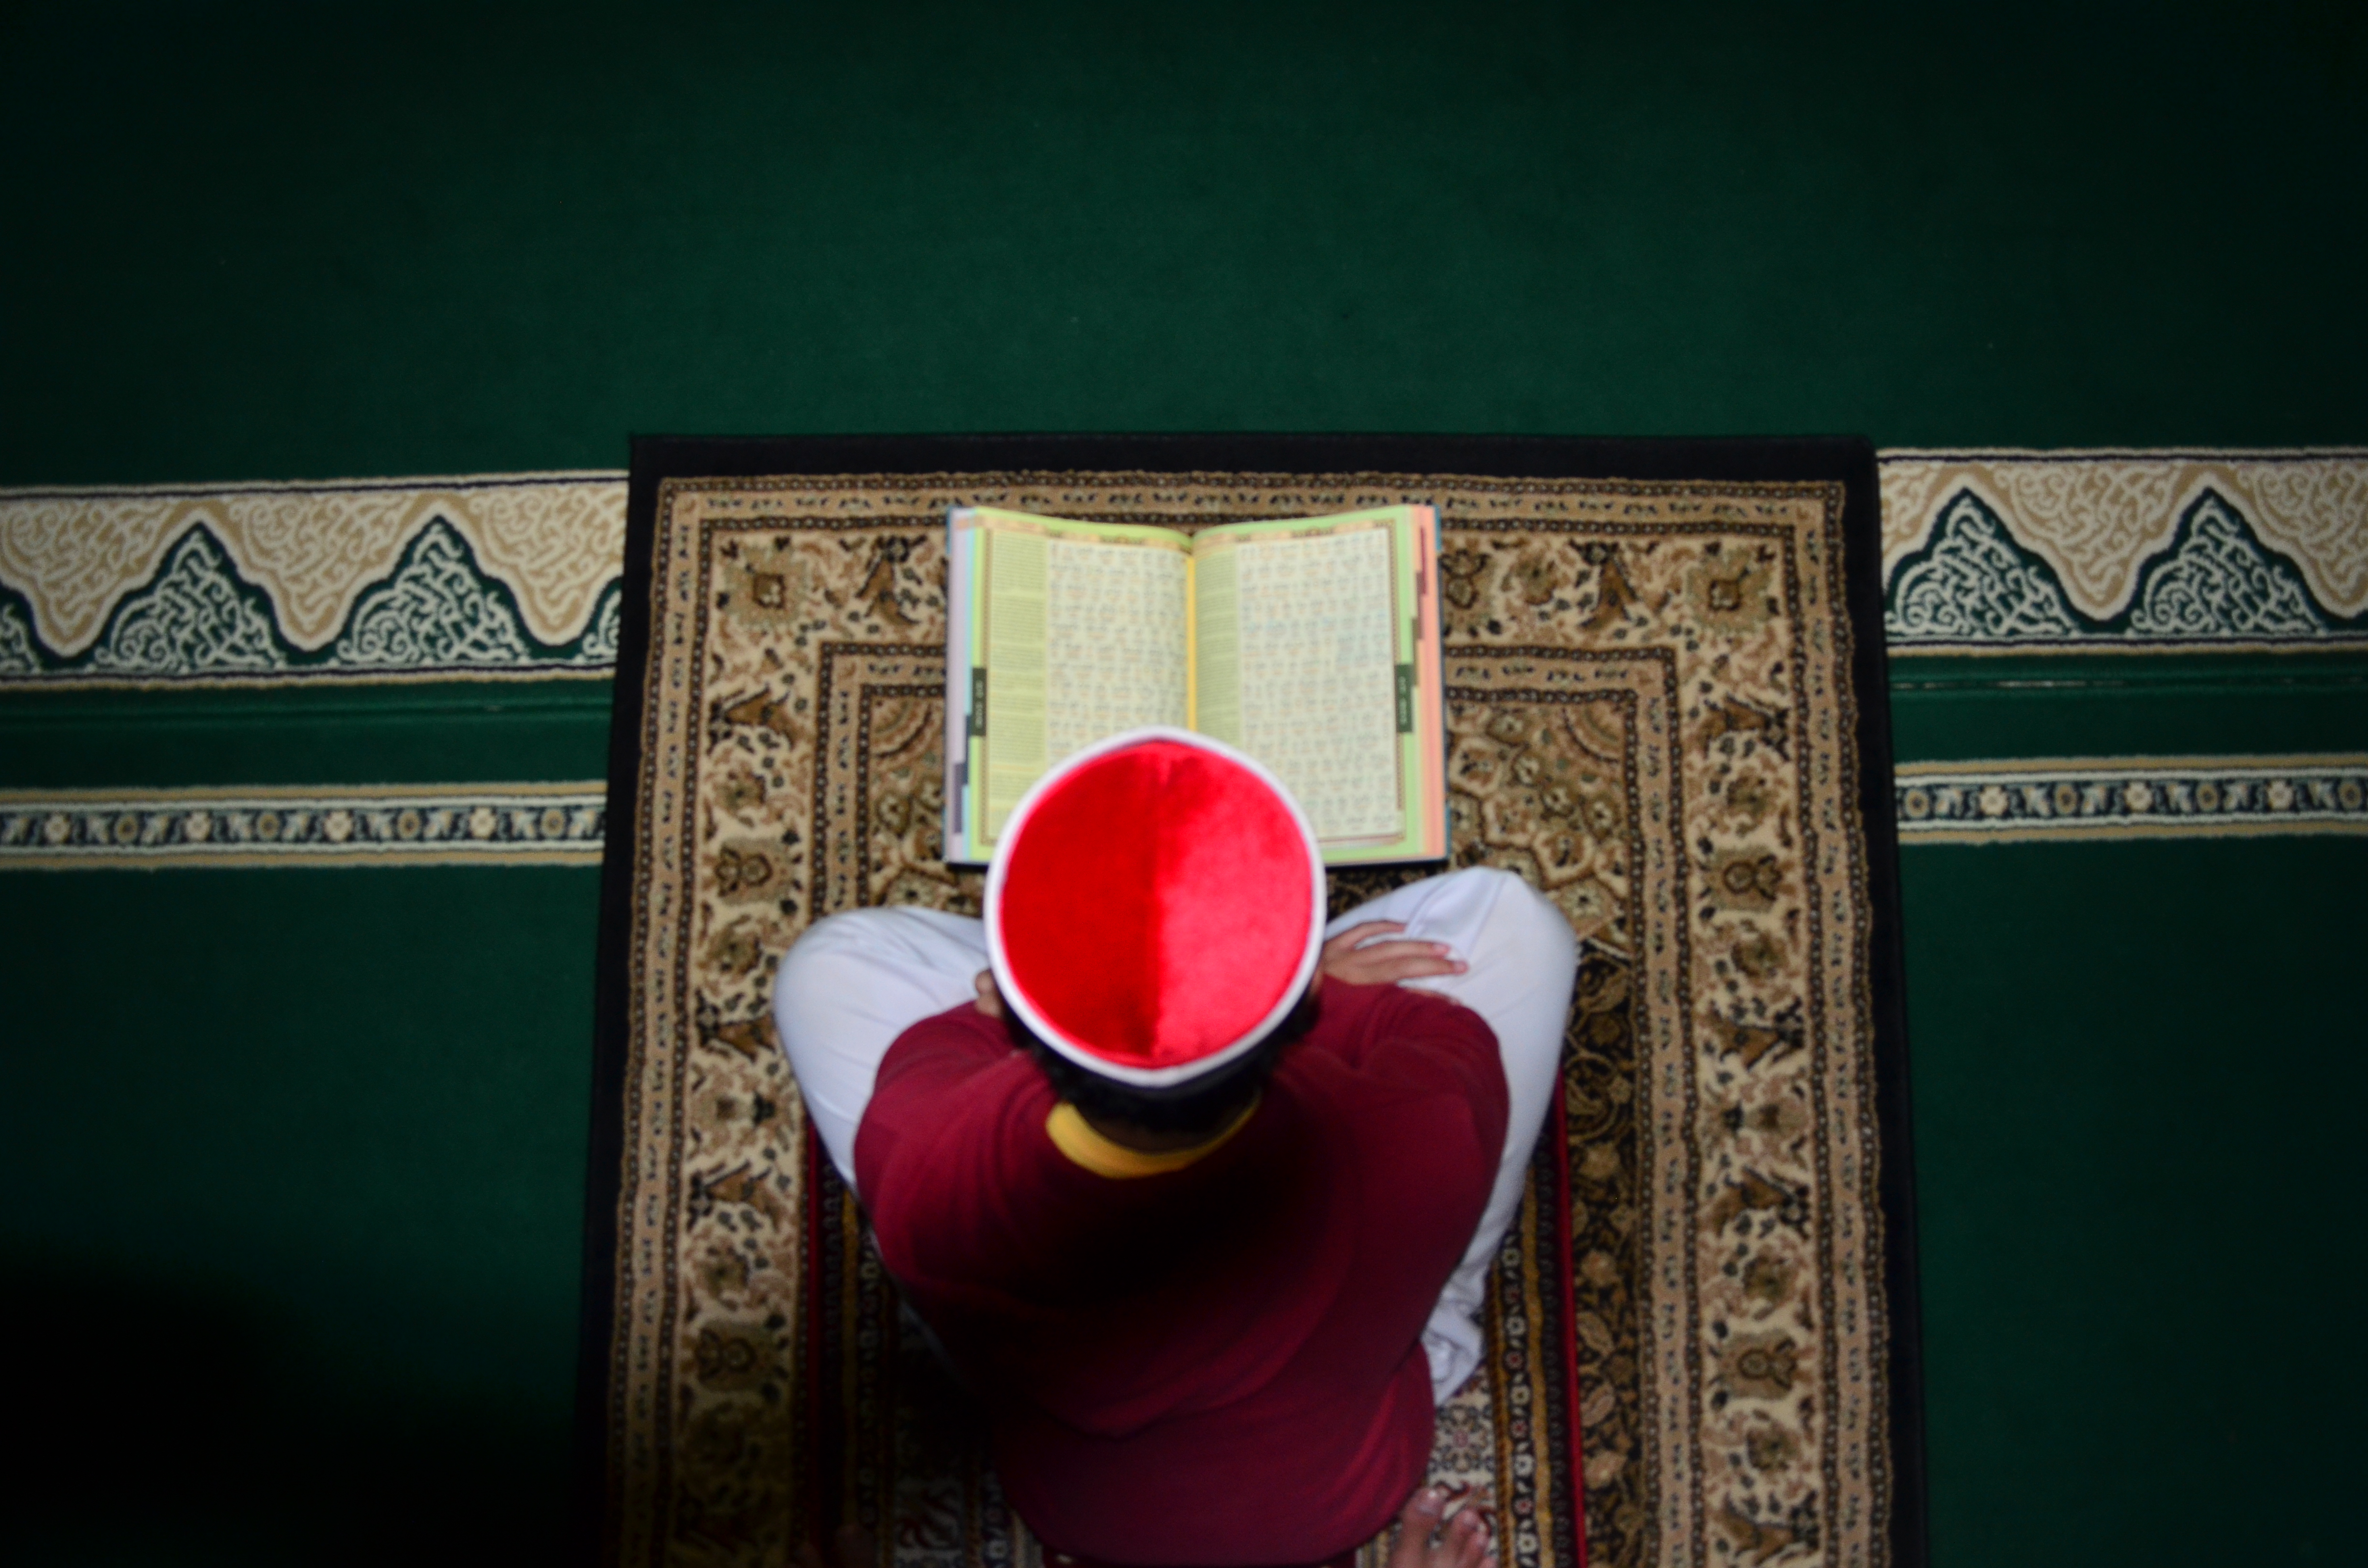
muslim, Dhikr, contemplating, god, islam, Al Quran, remembrance, reciting, Recite, masjid, mosque, dark, alone, praying, pray, moslem, allah, Hidayah, Zikir, Dzikir, red, green, room, photography, still life photography, window, carmine